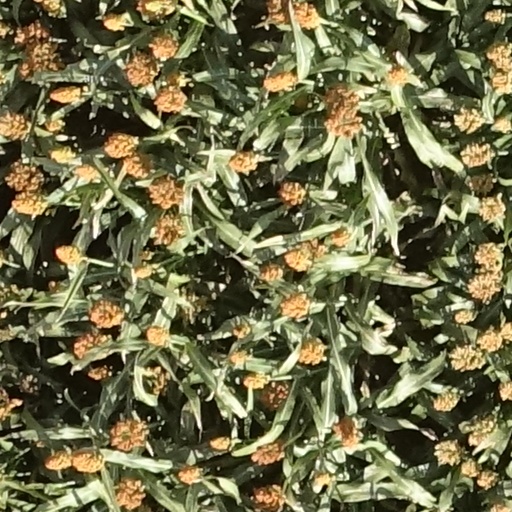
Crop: sorghum